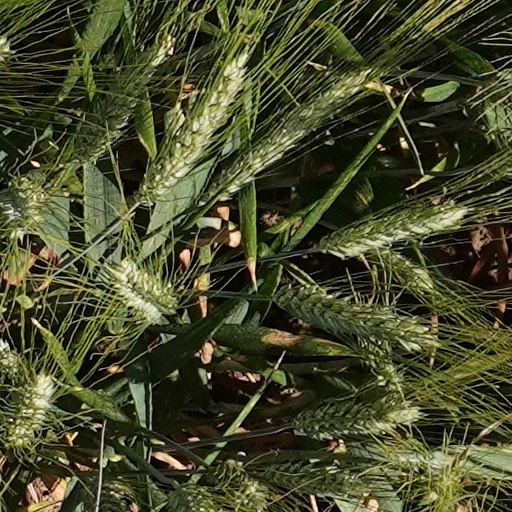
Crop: wheat